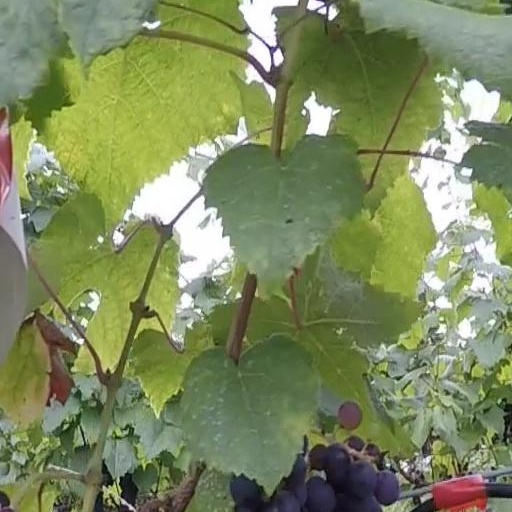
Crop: grape